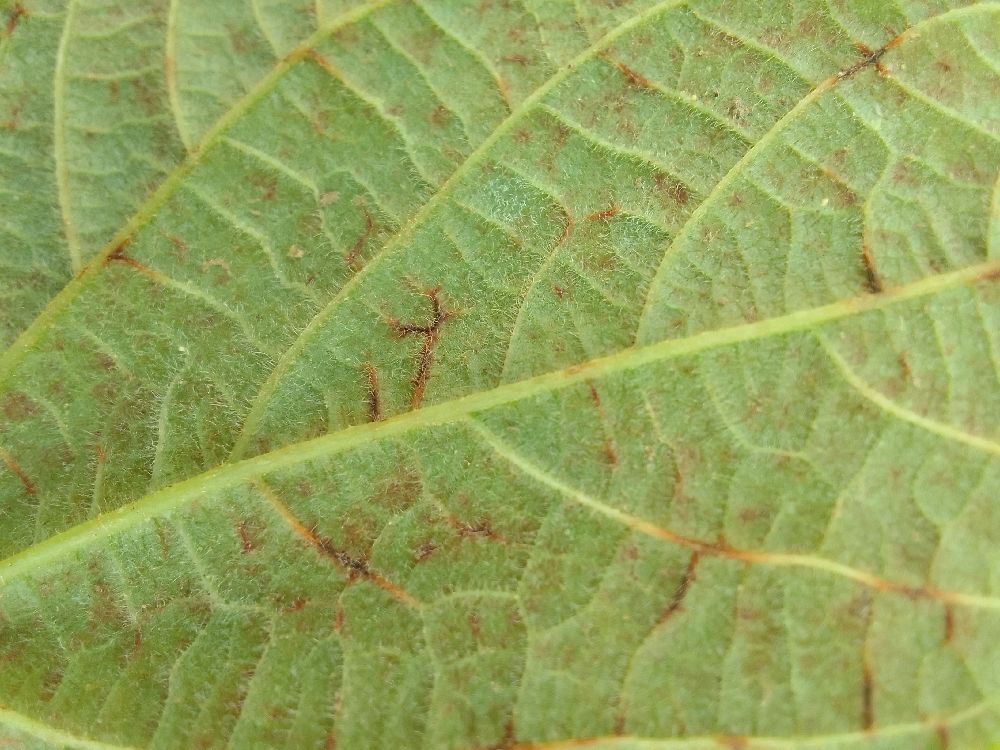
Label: anthracnose